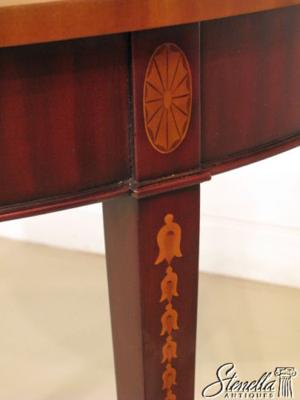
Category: table